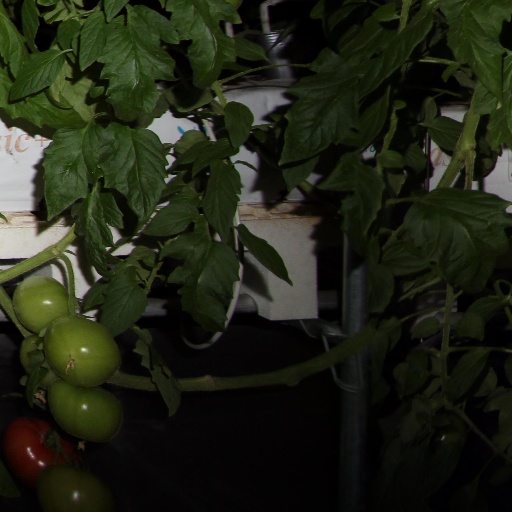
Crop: tomato